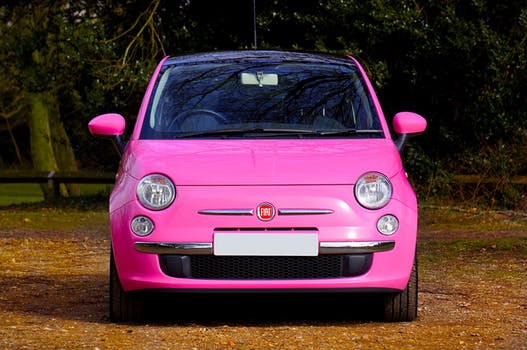
Label: No Watermark